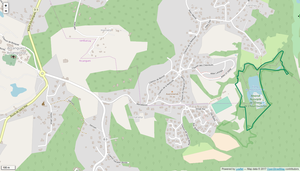
Périmètre de la RNR de l'étang de Chourroumillas.
La réserve naturelle régionale de l'étang de Chourroumillas est une réserve naturelle régionale située dans le département des Pyrénées-Atlantiques en Nouvelle-Aquitaine. Classée en 2014, elle occupe une surface de 7,2 hectares et protège un étang du Pays basque.